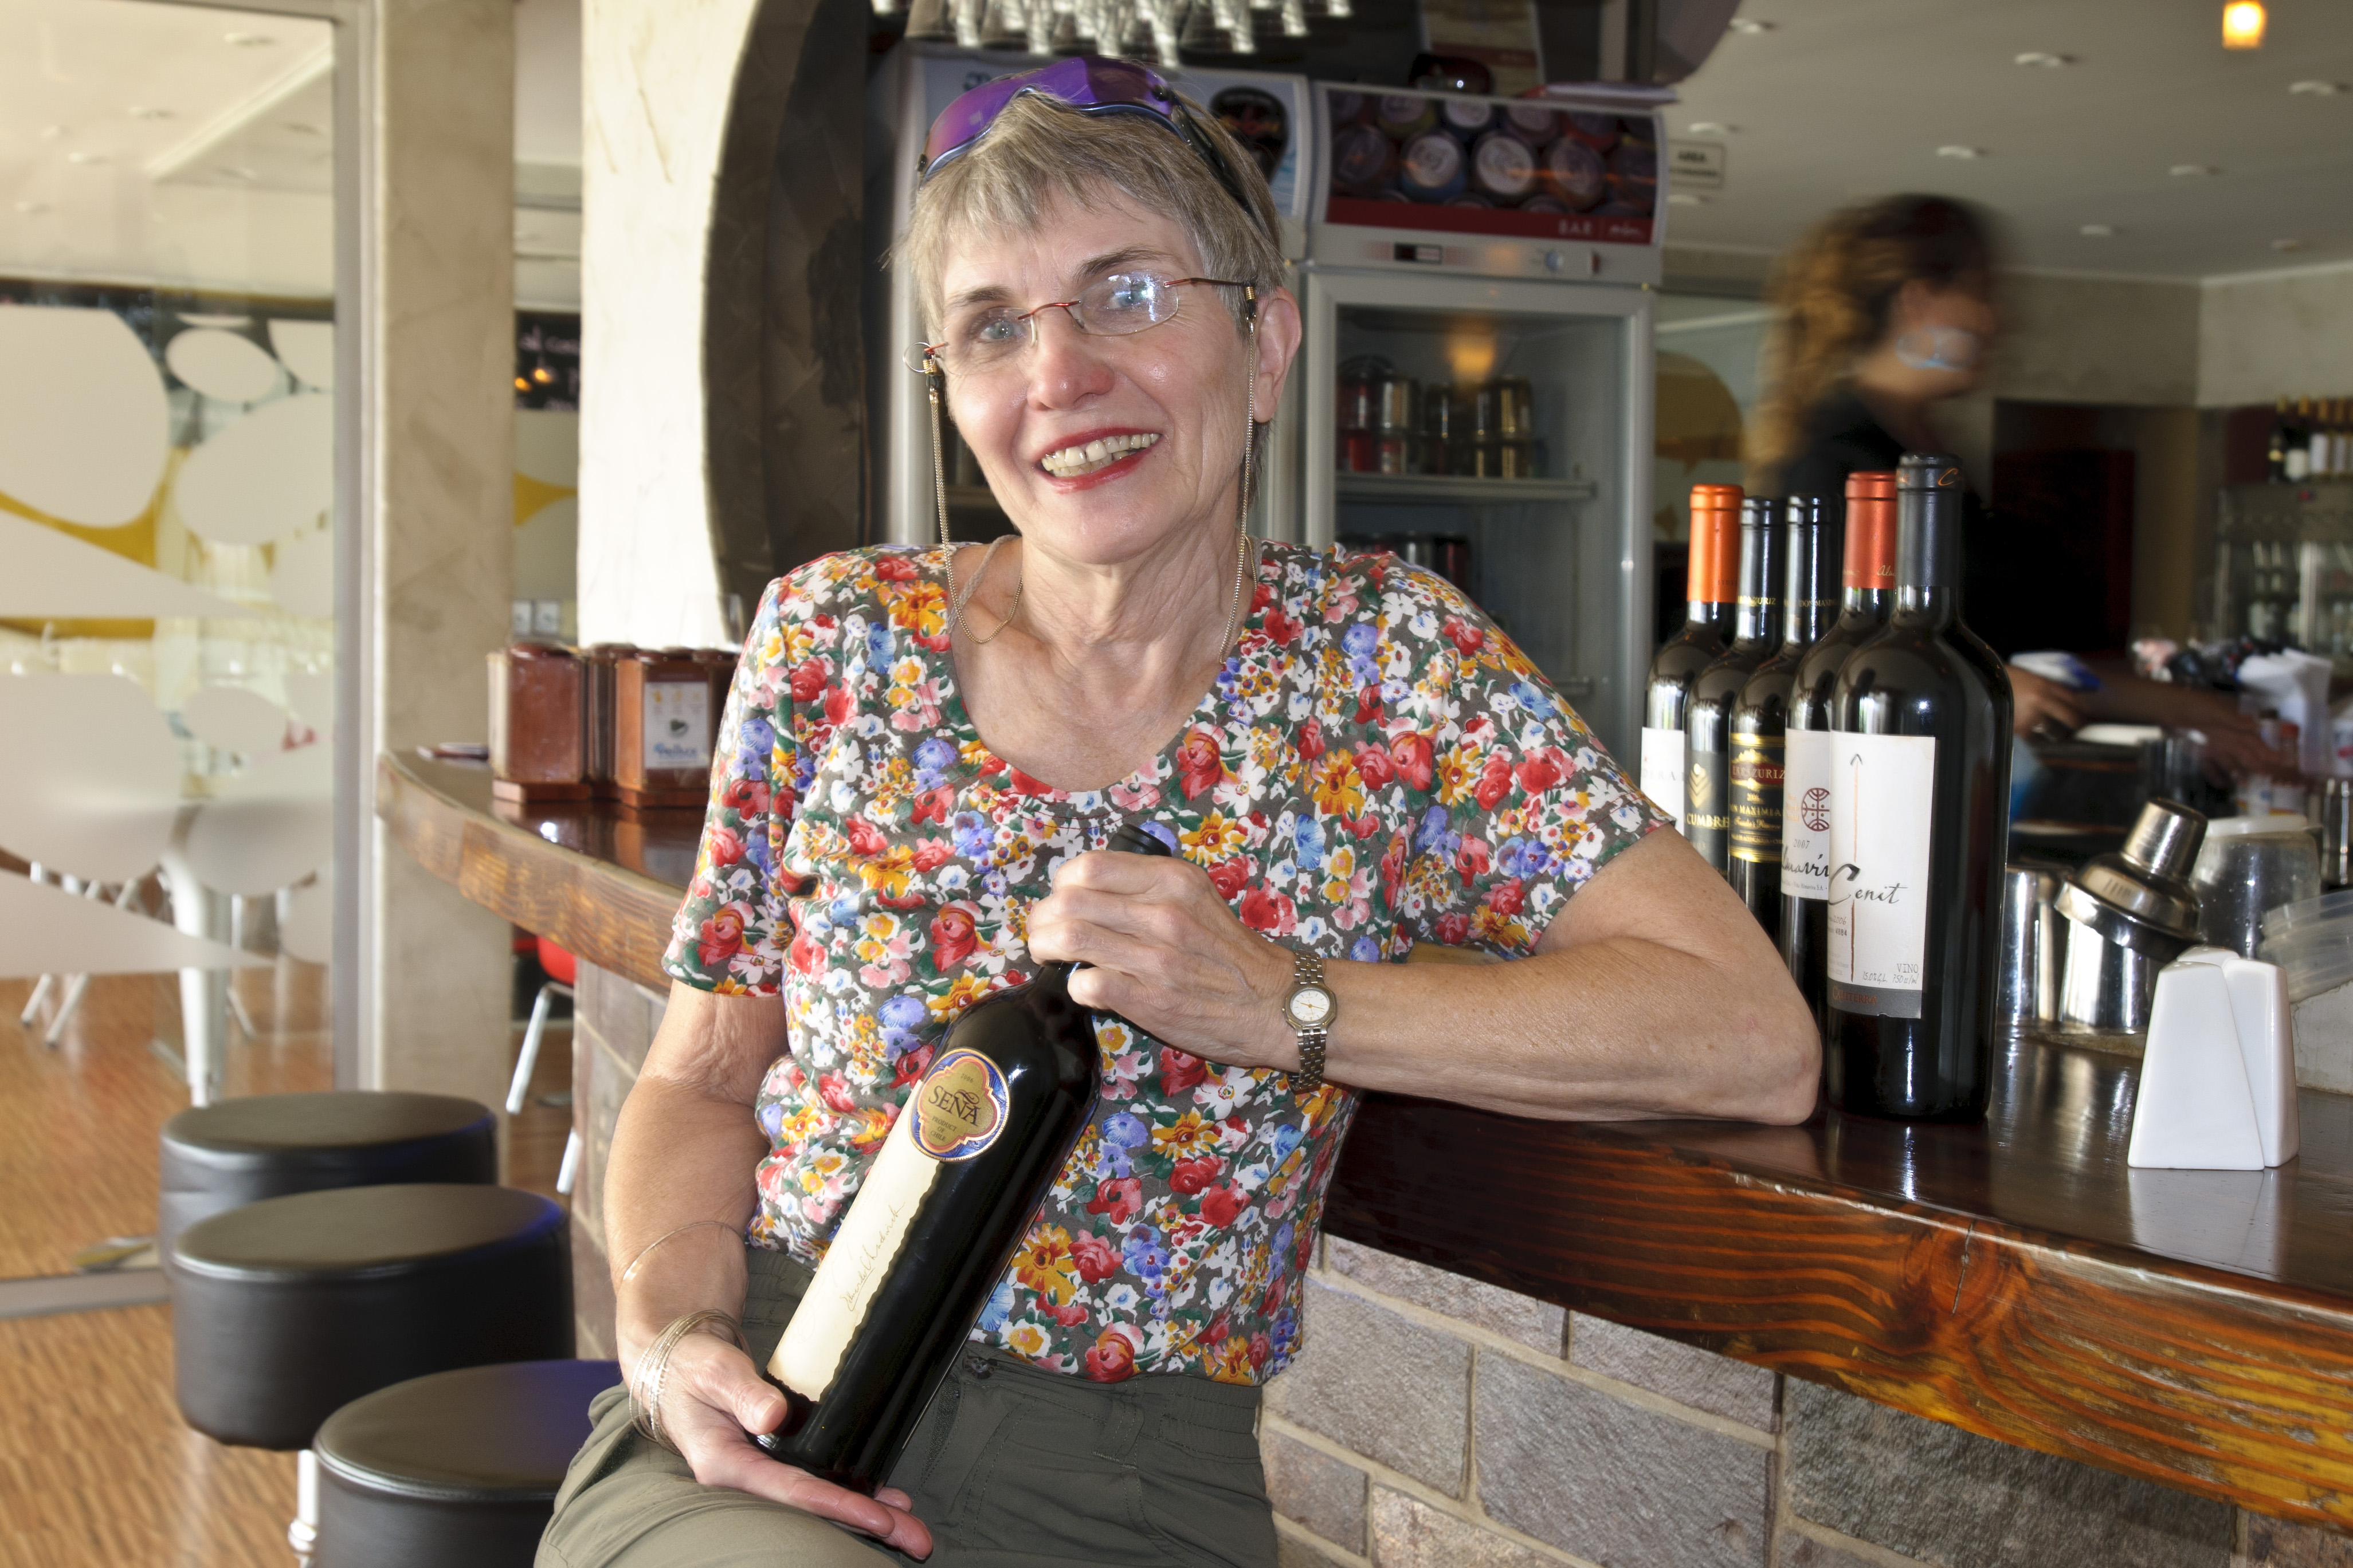
person, meal, chile, antofagasta, sense